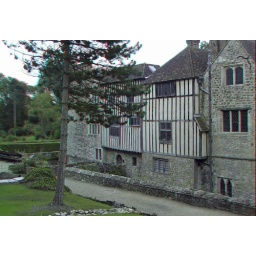
Ightham Mote in anaglyph 3D stereo red cyan glasses to view